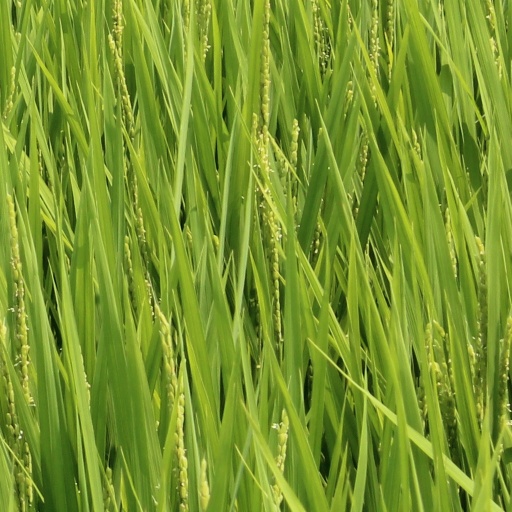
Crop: rice